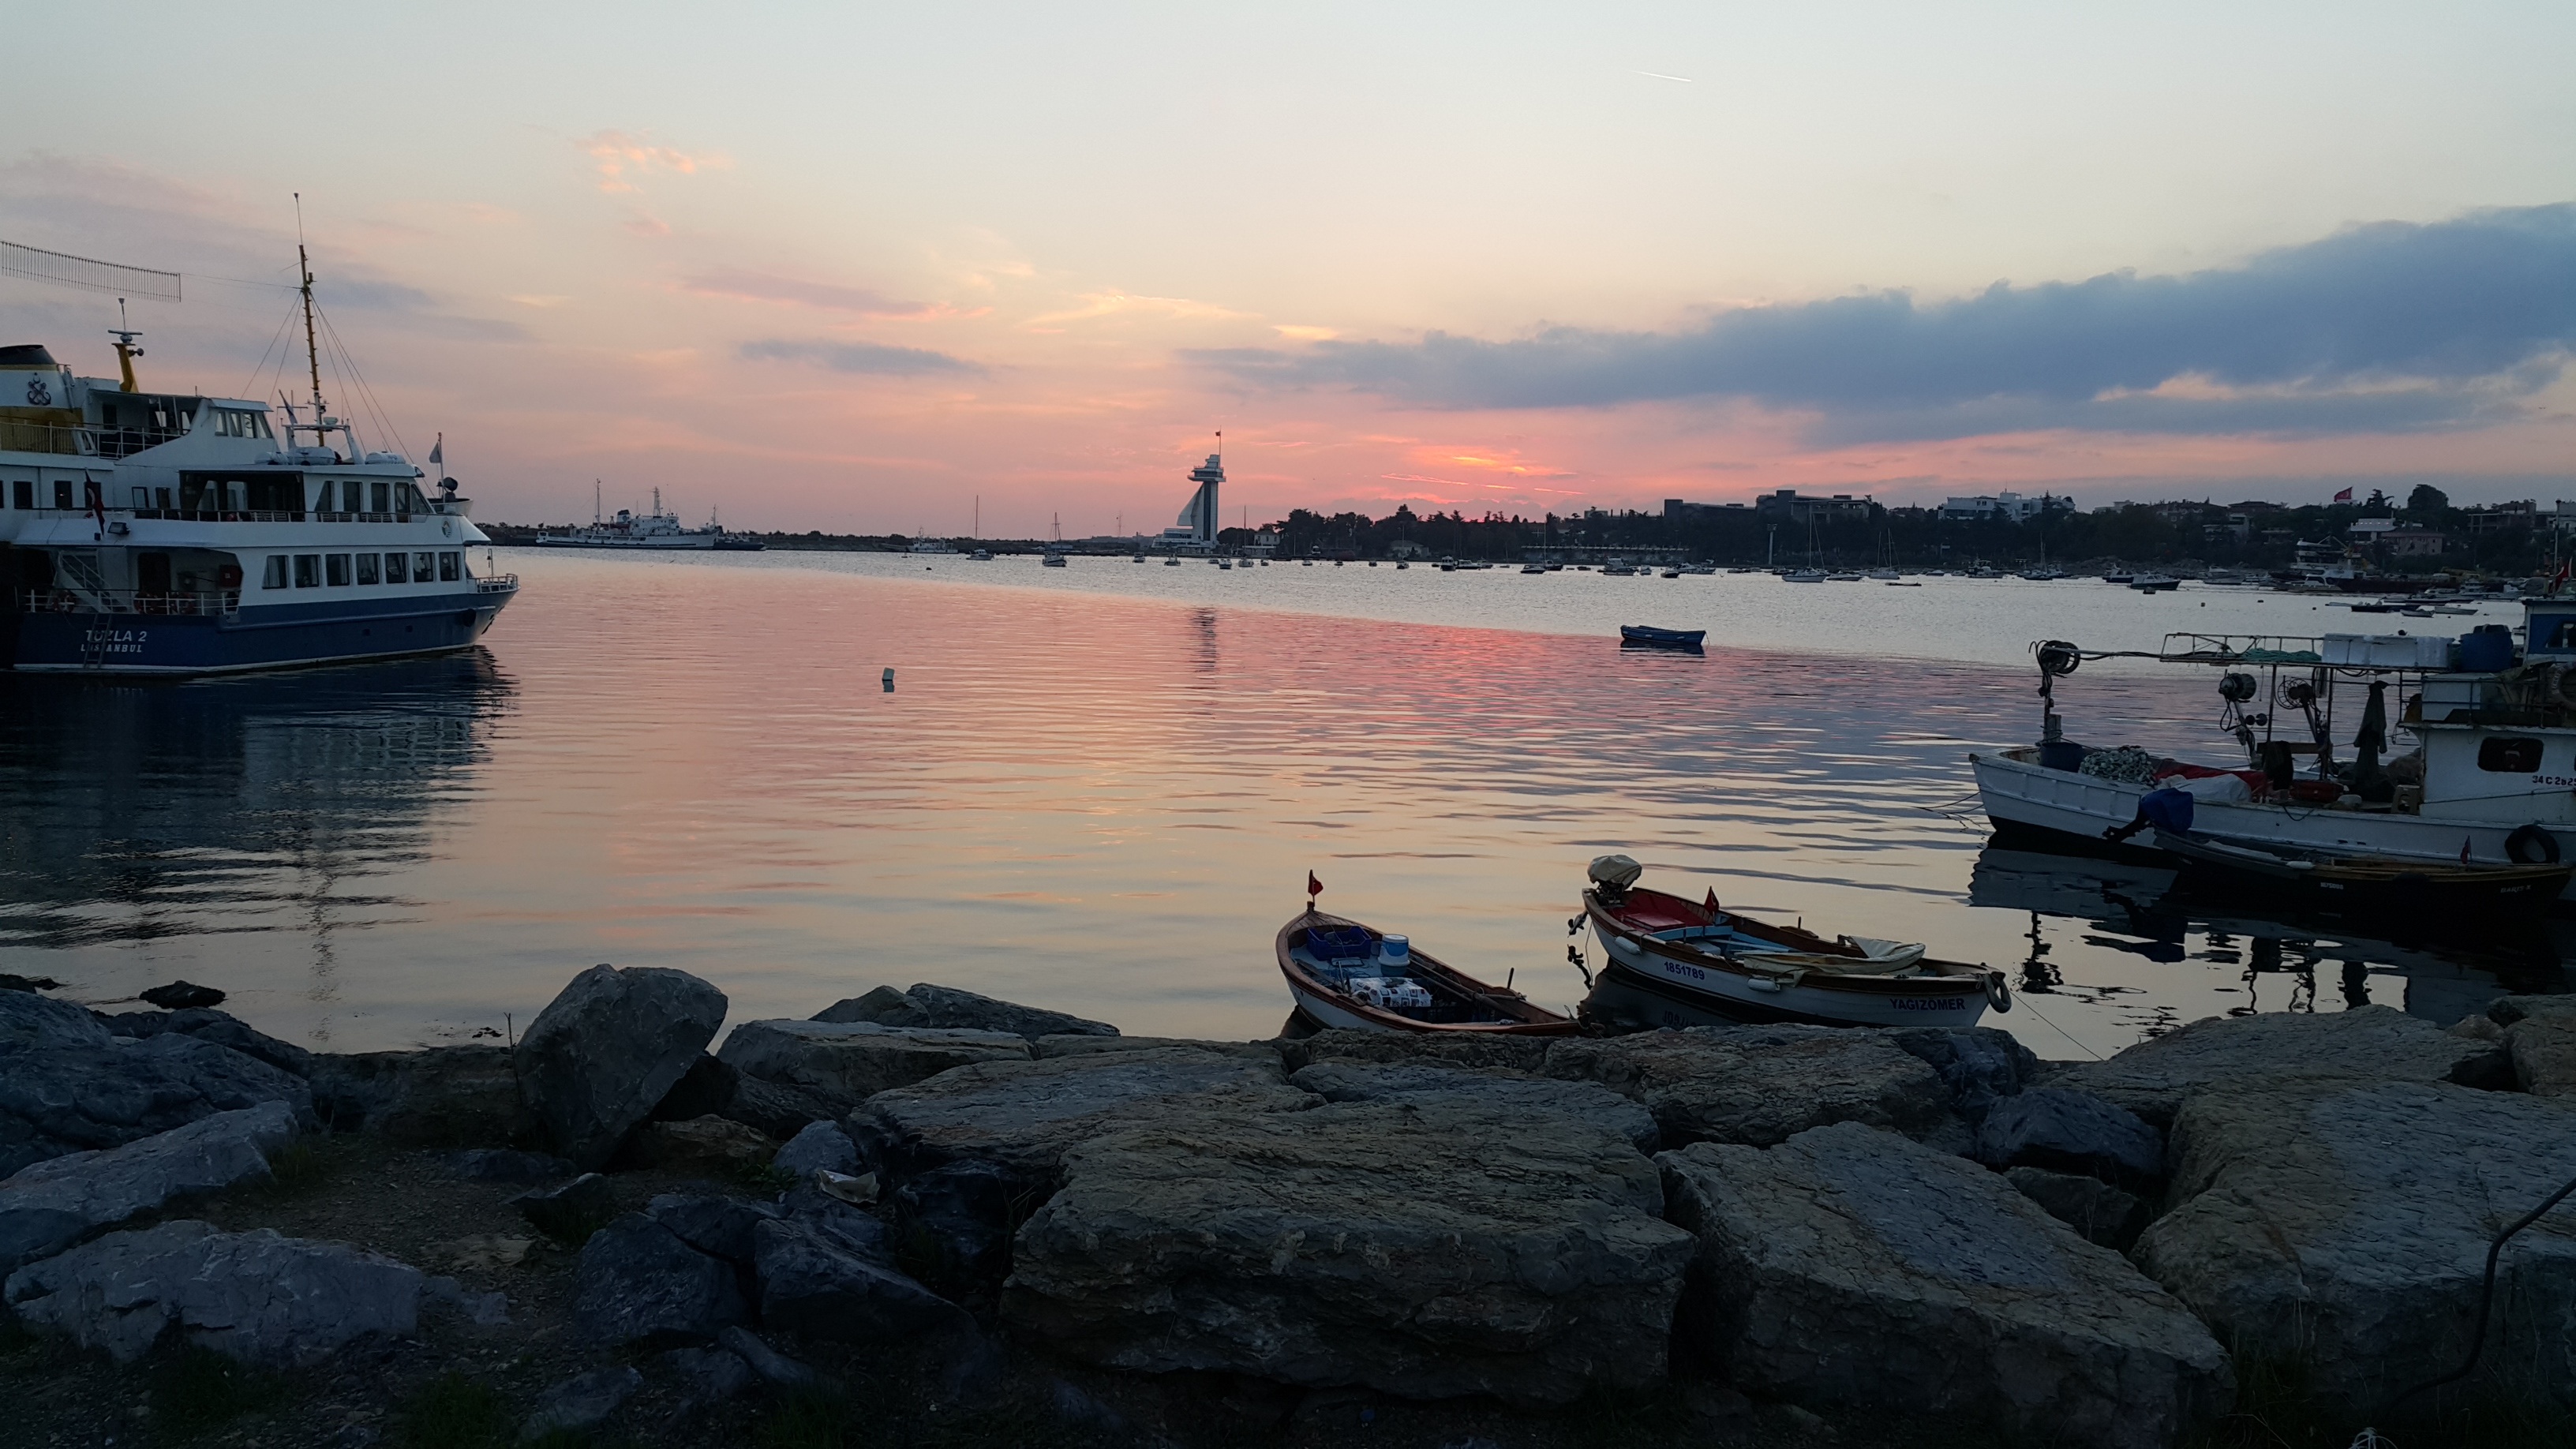
landscape, sea, coast, water, ocean, sunrise, sunset, boat, morning, shore, lake, dawn, river, dusk, evening, reflection, vehicle, bay, body of water, boating, turkey, istanbul, watercraft, tuzla